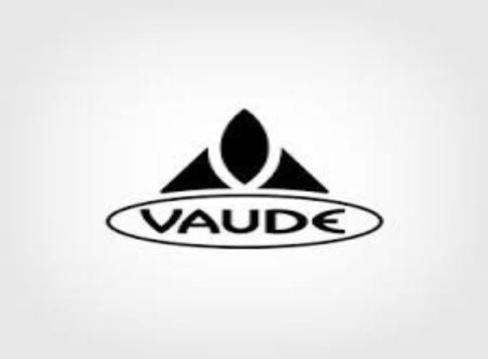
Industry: Others